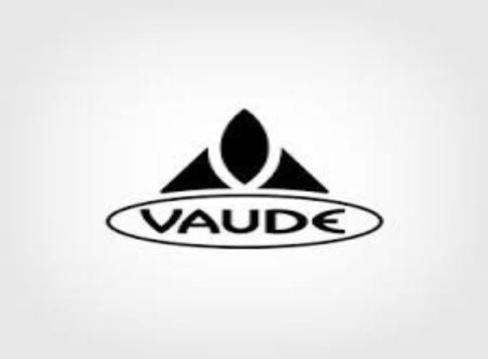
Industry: Others